List of bibliographies of works on Catullus

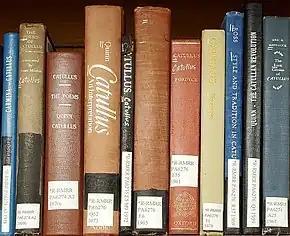
Bibliographies are helpful tools to identify books about Catullus.

Gaius Valerius Catullus ( – BCE) was a Latin poet and a leading figure of the Neoterics. Catullus and his poetry, comprising 113 poems, have been the subjects of many books and papers in classical studies and other fields, including literary criticism, gender studies, and cultural studies; there are many critical editions, commentaries, translations and student guides of his poetry as well. Even in 1890, Max Bonnet wrote that Catullus was "inundated" with academic publications concerning his life and works. In the early 1970s, Kenneth Quinn wrote, "Scarcely an issue appears of any of the major classical periodicals without at least one article on Catullus; new translations come out almost yearly". More than two thousand publications about Catullus appeared between 1959 and 2003. Denis Feeney has described Catullus 68 alone as having "legions of critics", producing a "labyrinth" of literature. The main bibliographic reference for classical studies is "", a journal founded by Jules Marouzeau; each volume contains a list of works published on Catullus that year. However, expert guidance via specific bibliographies and survey articles remains useful as this index can be inconvenient to use. Curated bibliographies are still important resources even with the rise of online search tools such as Google Scholar. Various bibliographies and literature reviews have attempted to systematically cover books, chapters, articles, dissertations, and other research about Catullus and his poetry to help students and scholars find their way through the literature.